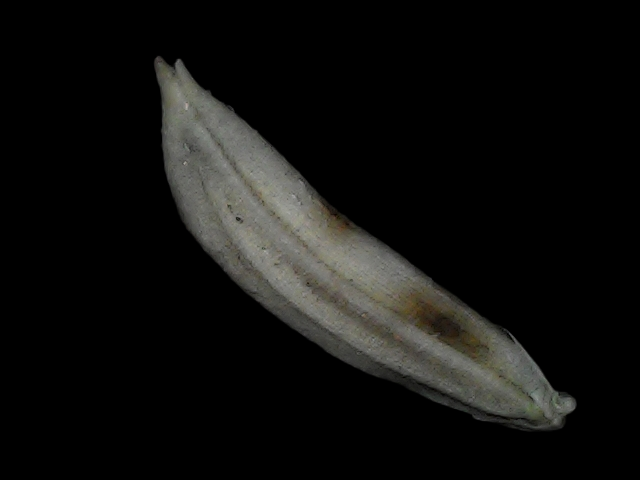
Rice variety: Bd57